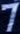
Number: 7